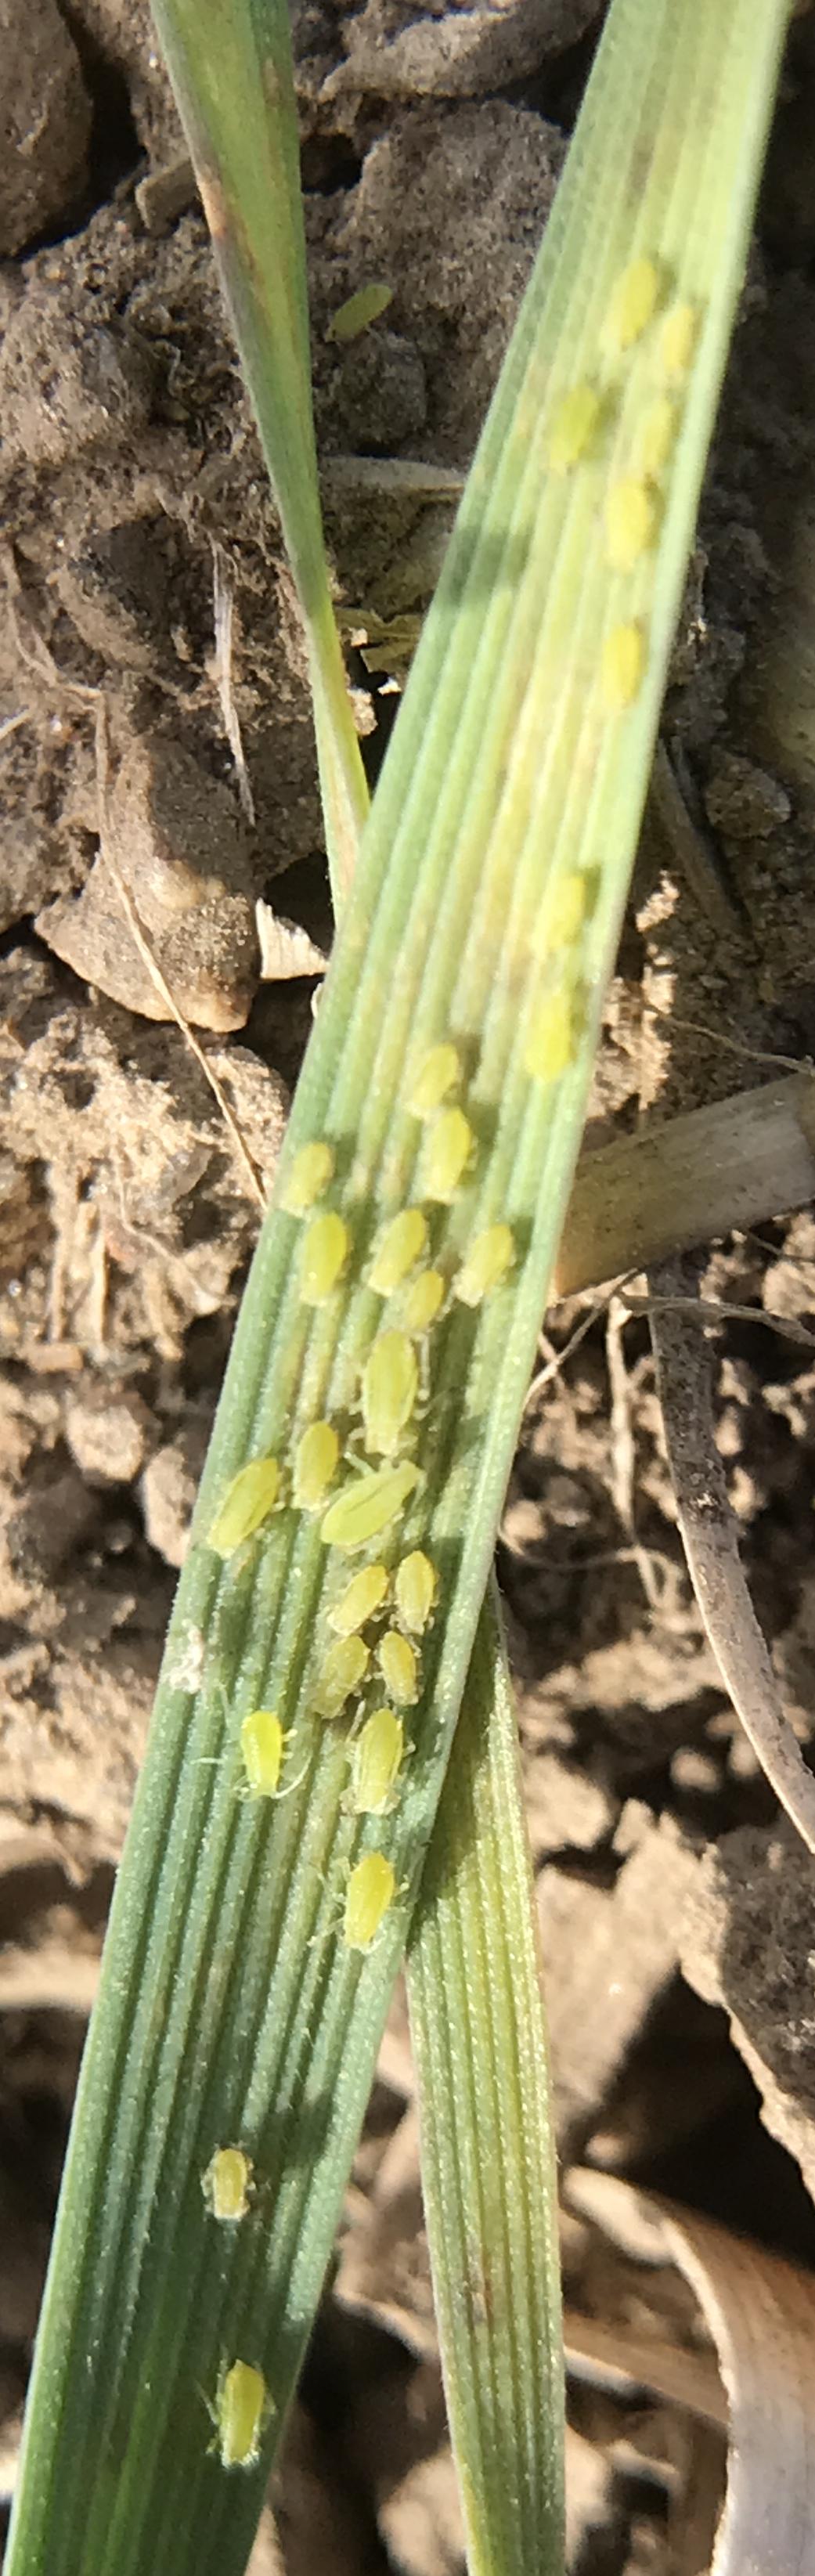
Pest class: cereal_grass_aphid